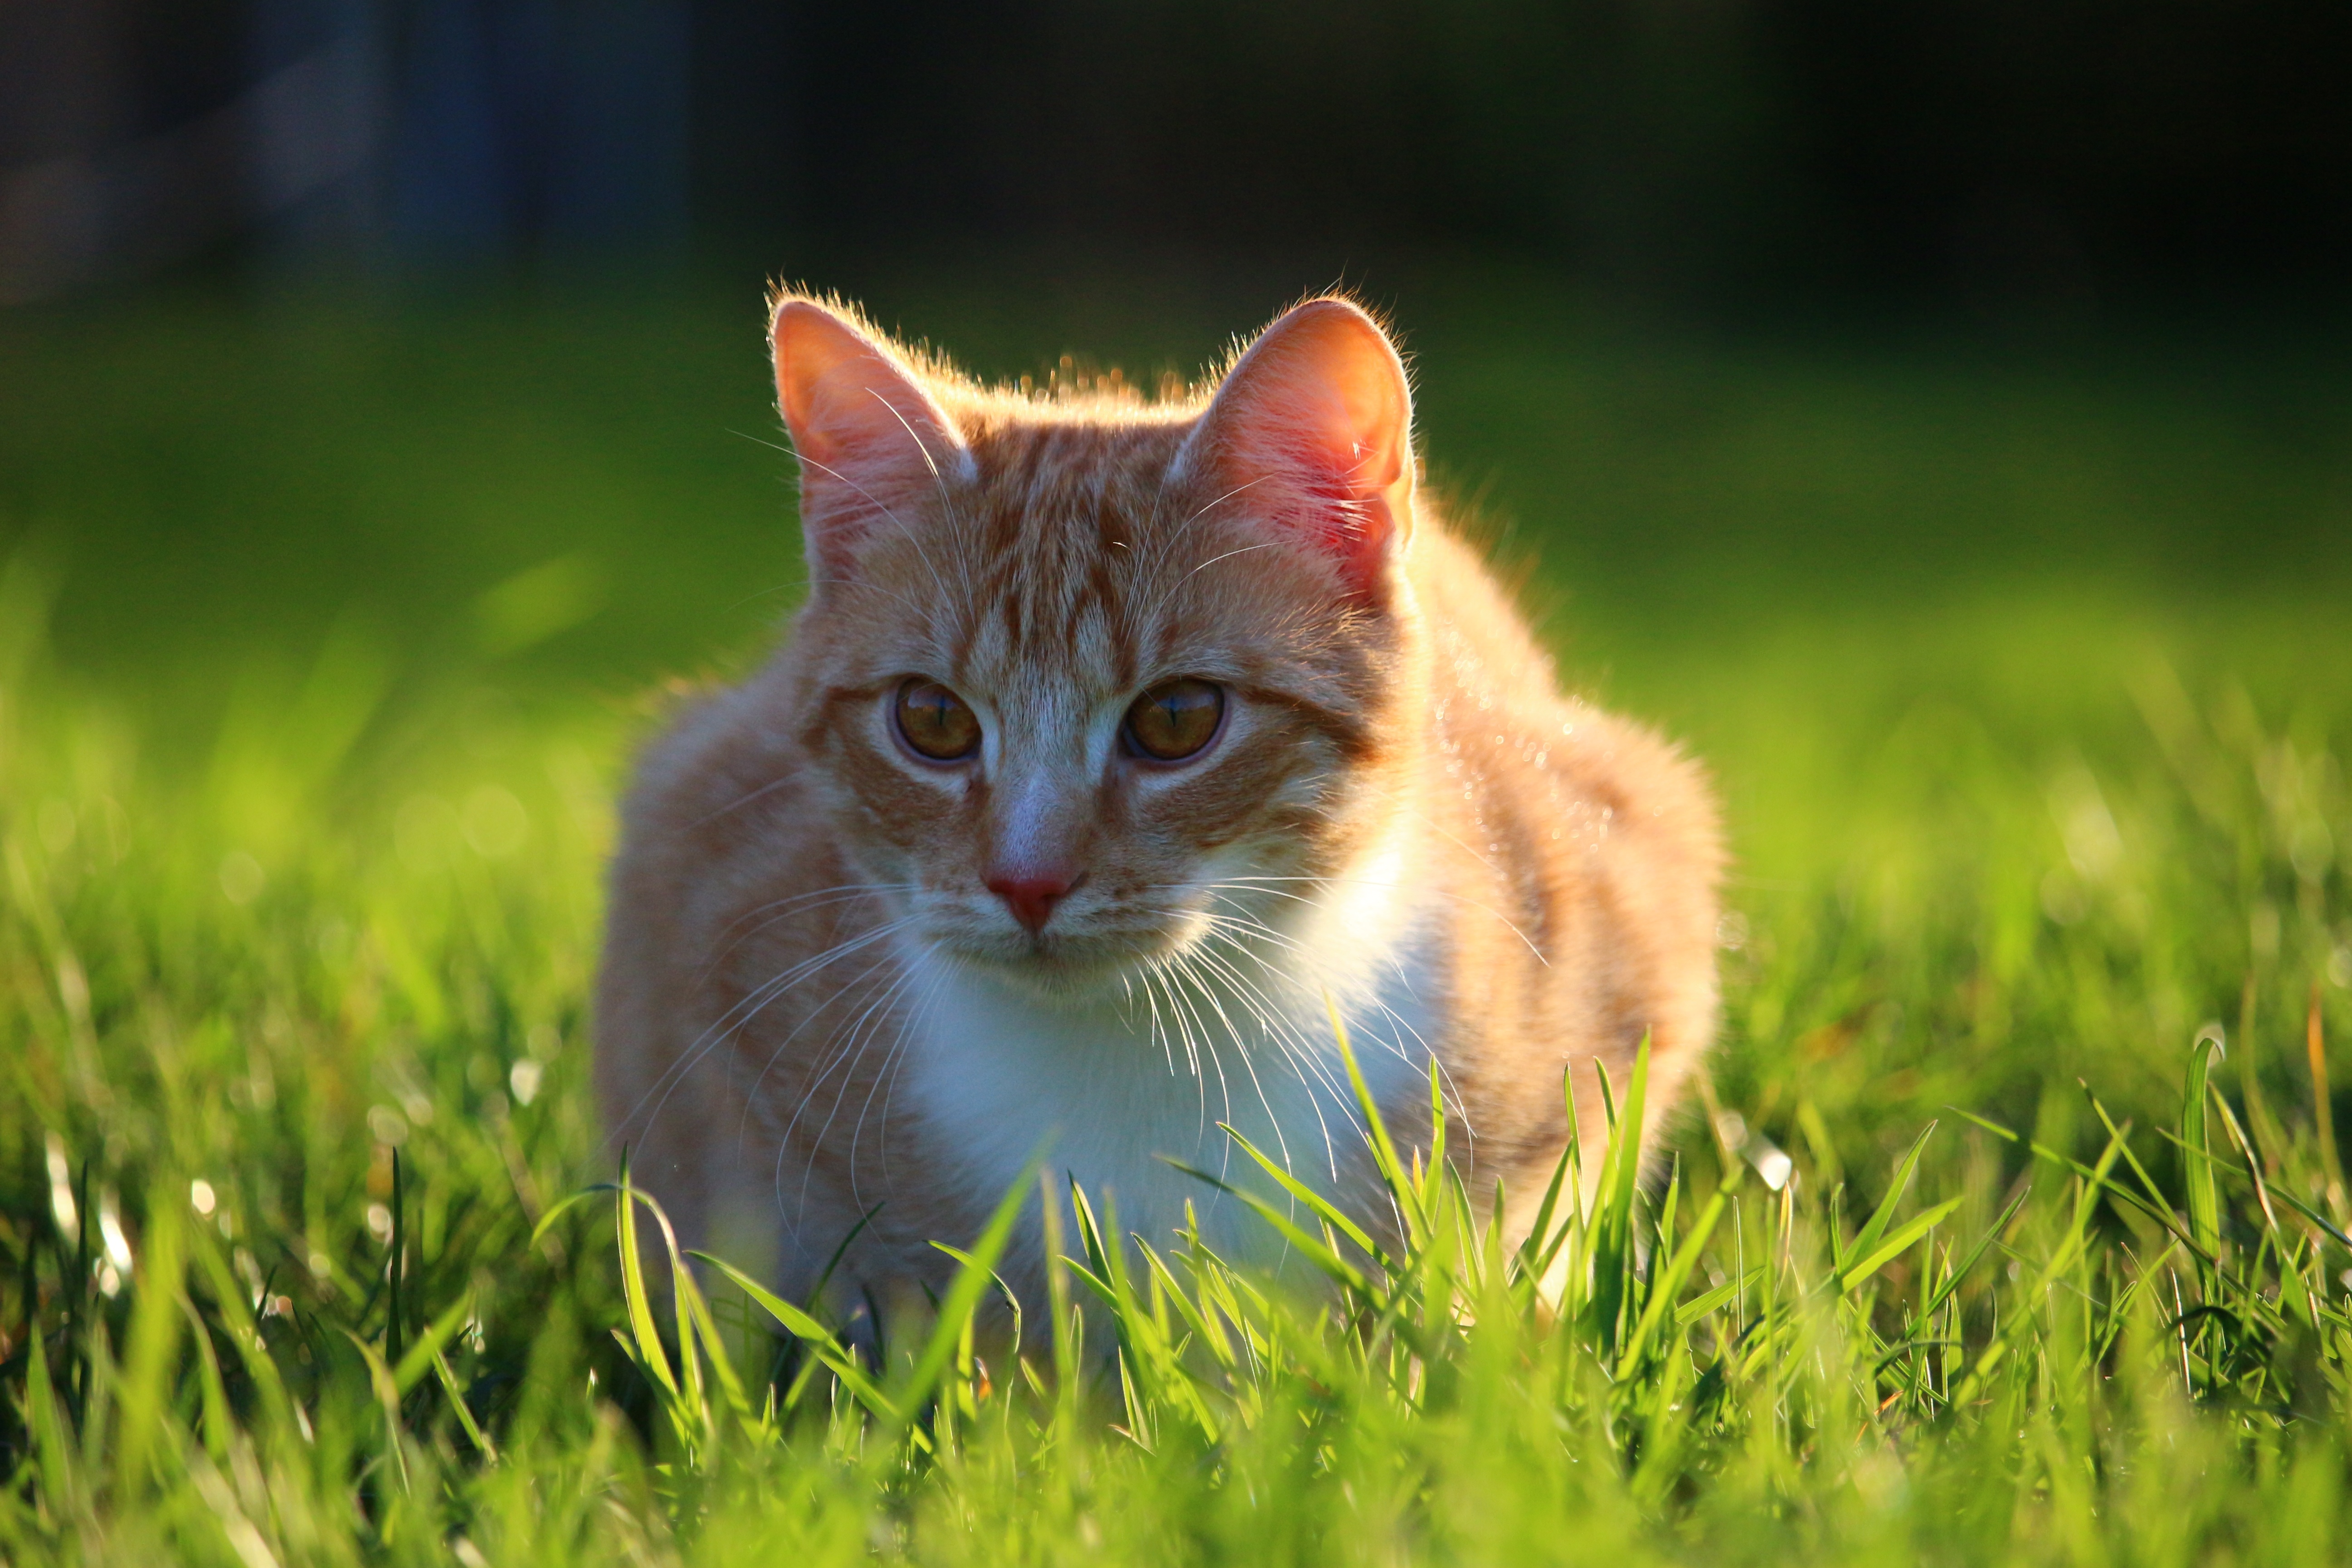
grass, flower, kitten, cat, mammal, fauna, whiskers, vertebrate, domestic cat, young cat, red mackerel tabby, red cat, cat baby, wild cat, small to medium sized cats, cat like mammal, carnivoran